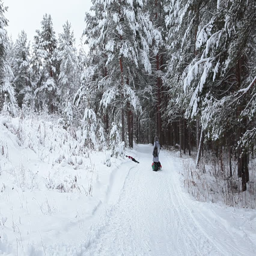
people stopped on the winter road in the forest .